Derek Thomas (theologian)

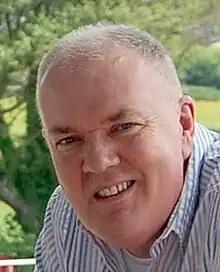

Derek W. H. Thomas is a Reformed pastor and theologian known for his teaching, writing and editorial work. He retired in December, 2023 as the senior pastor of First Presbyterian Church of Columbia, South Carolina. He is currently serving as interim preacher at First Presbyterian Church in Yazoo City, MS. He continues as distinguished visiting professor of systematic and historical theology at Reformed Theological Seminary in Atlanta, Georgia.